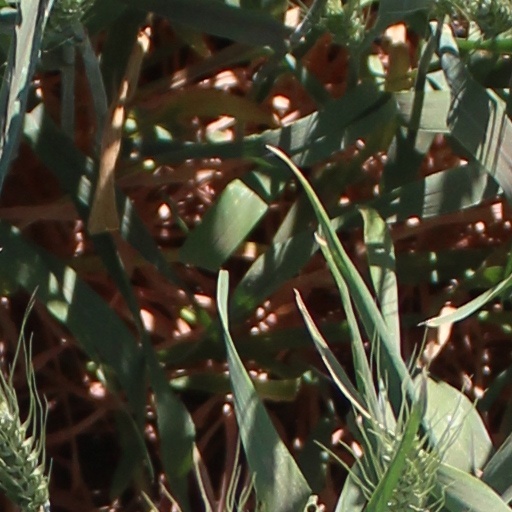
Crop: wheat